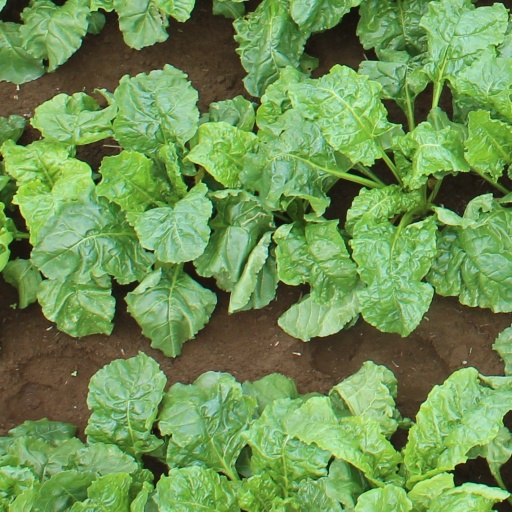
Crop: sugar beet